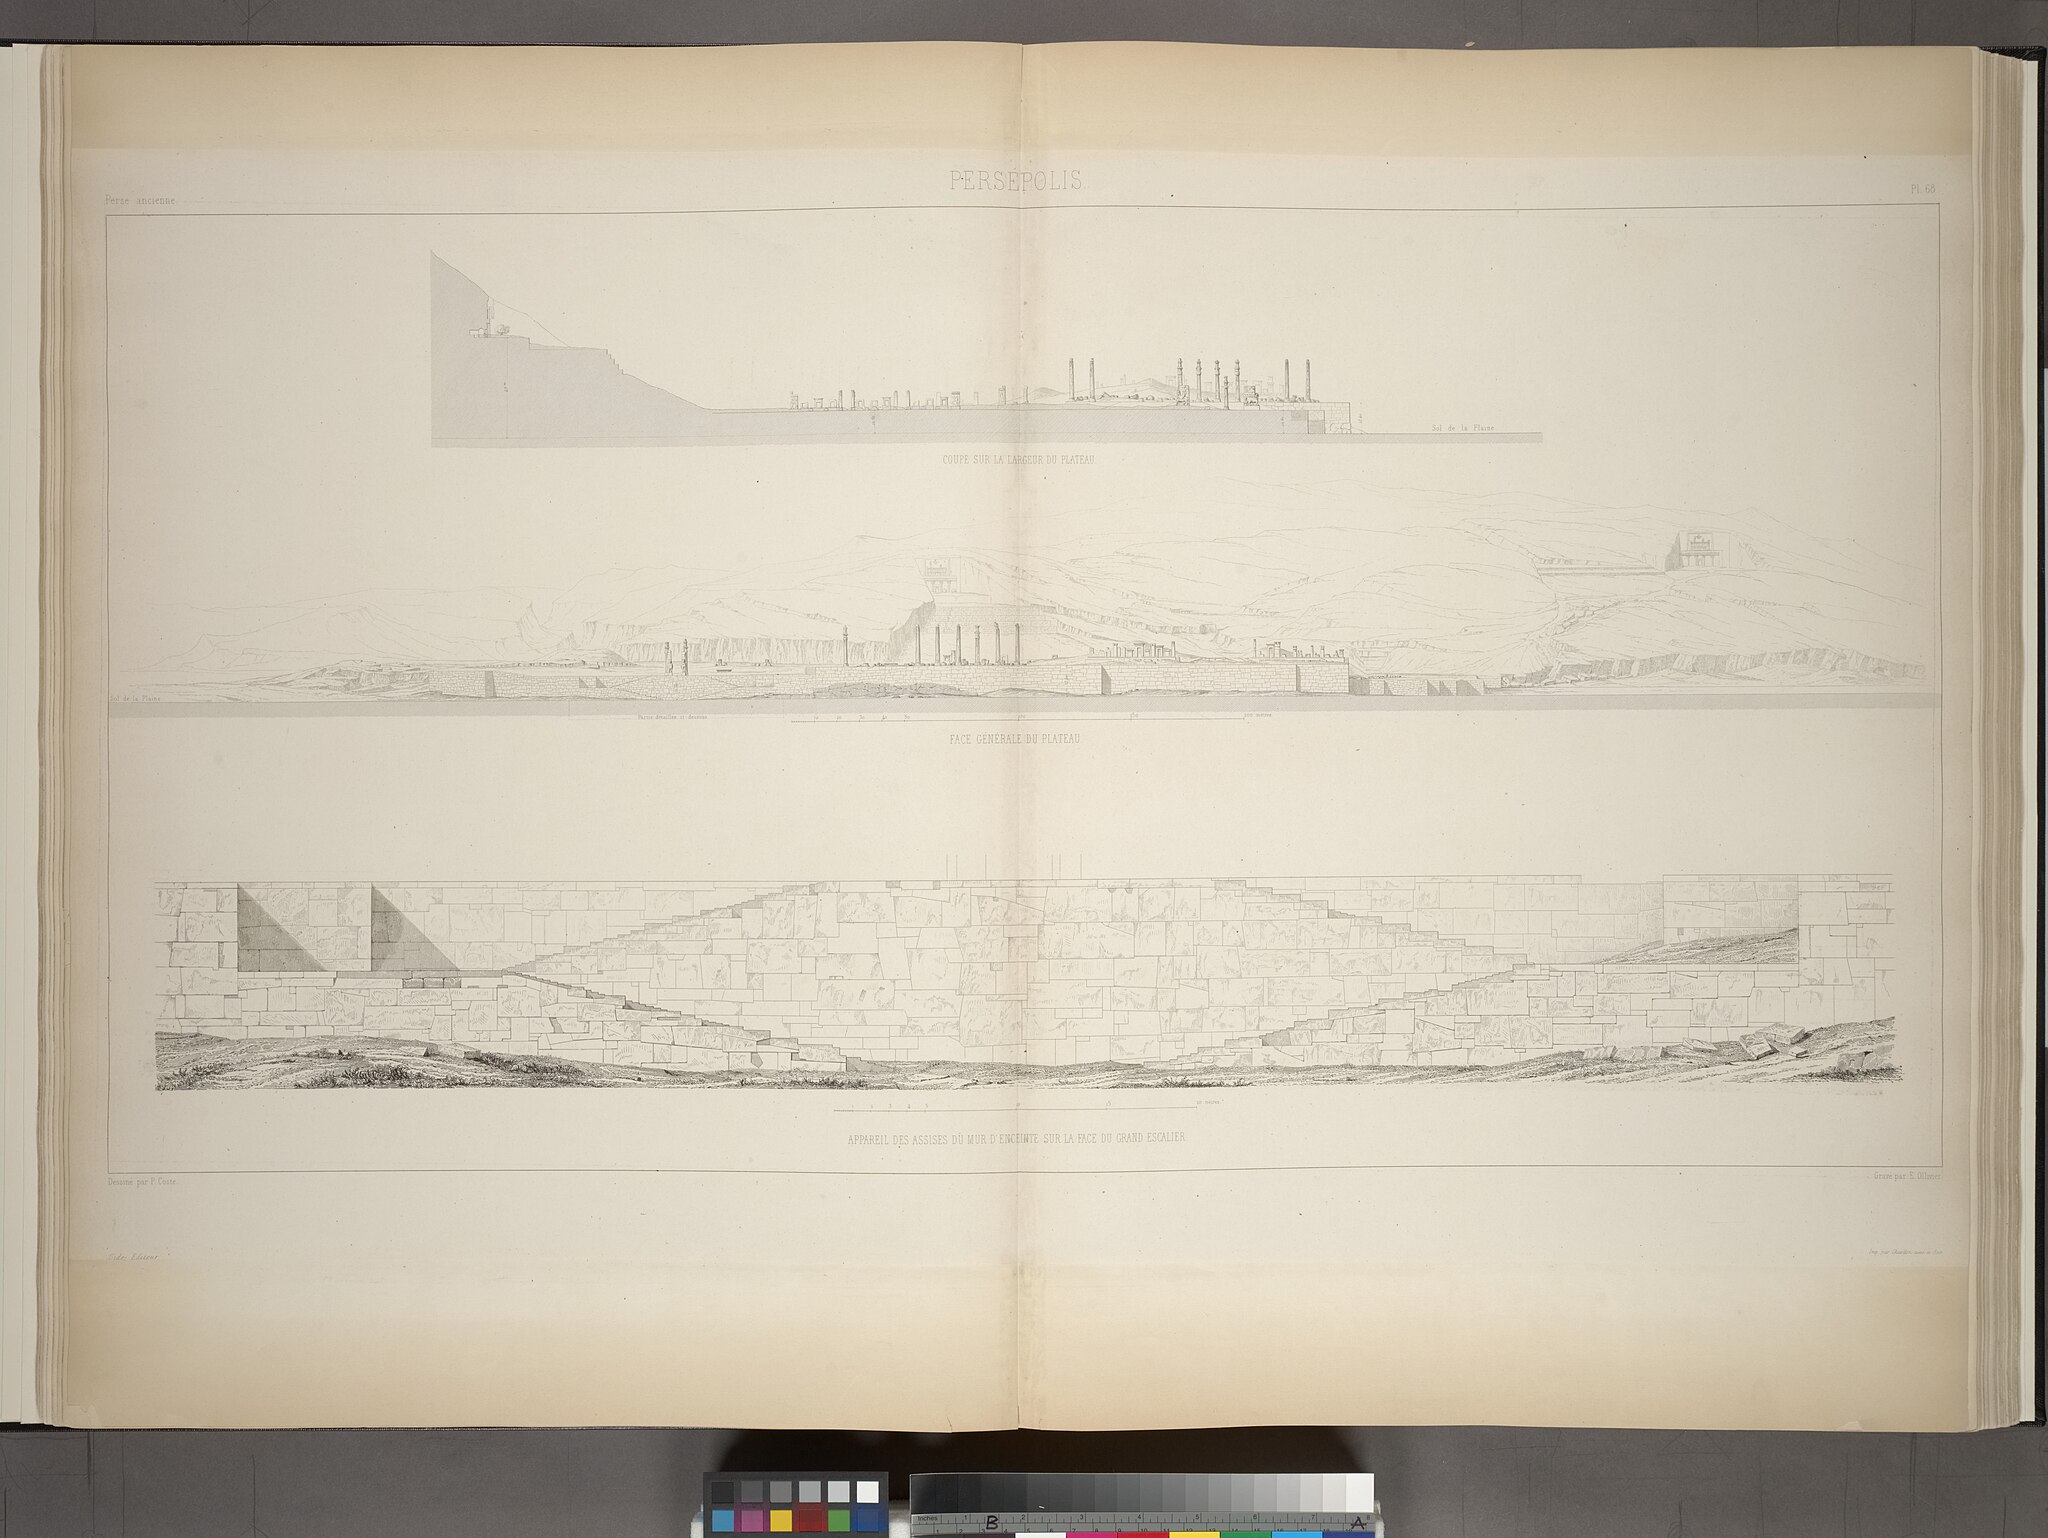
Title: Persépolis. Coupe sur la langeur et face général du plateau et appareil des assises du mur d'enceinte sur la face du grand escalier (NYPL b12482496-1542781)
Description: Persépolis. Coupe sur la langeur et face général du plateau et appareil des assises du mur d'enceinte sur la face du grand escalier
Date: 1851
Categories: Images uploaded by Fæ, PD-old-100-expired, PD-scan (PD-old-auto-expired), Images from the New York Public Library, CC-PD-Mark, Media needing category review as of 28 October 2016, NYPL General Research Division, Persepolis in the 19th century, Voyage en Perse, PD-old missing SDC copyright status, Illustrations of Persepolis